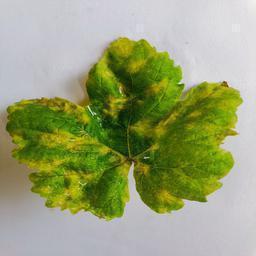
Label: Downy Mildew